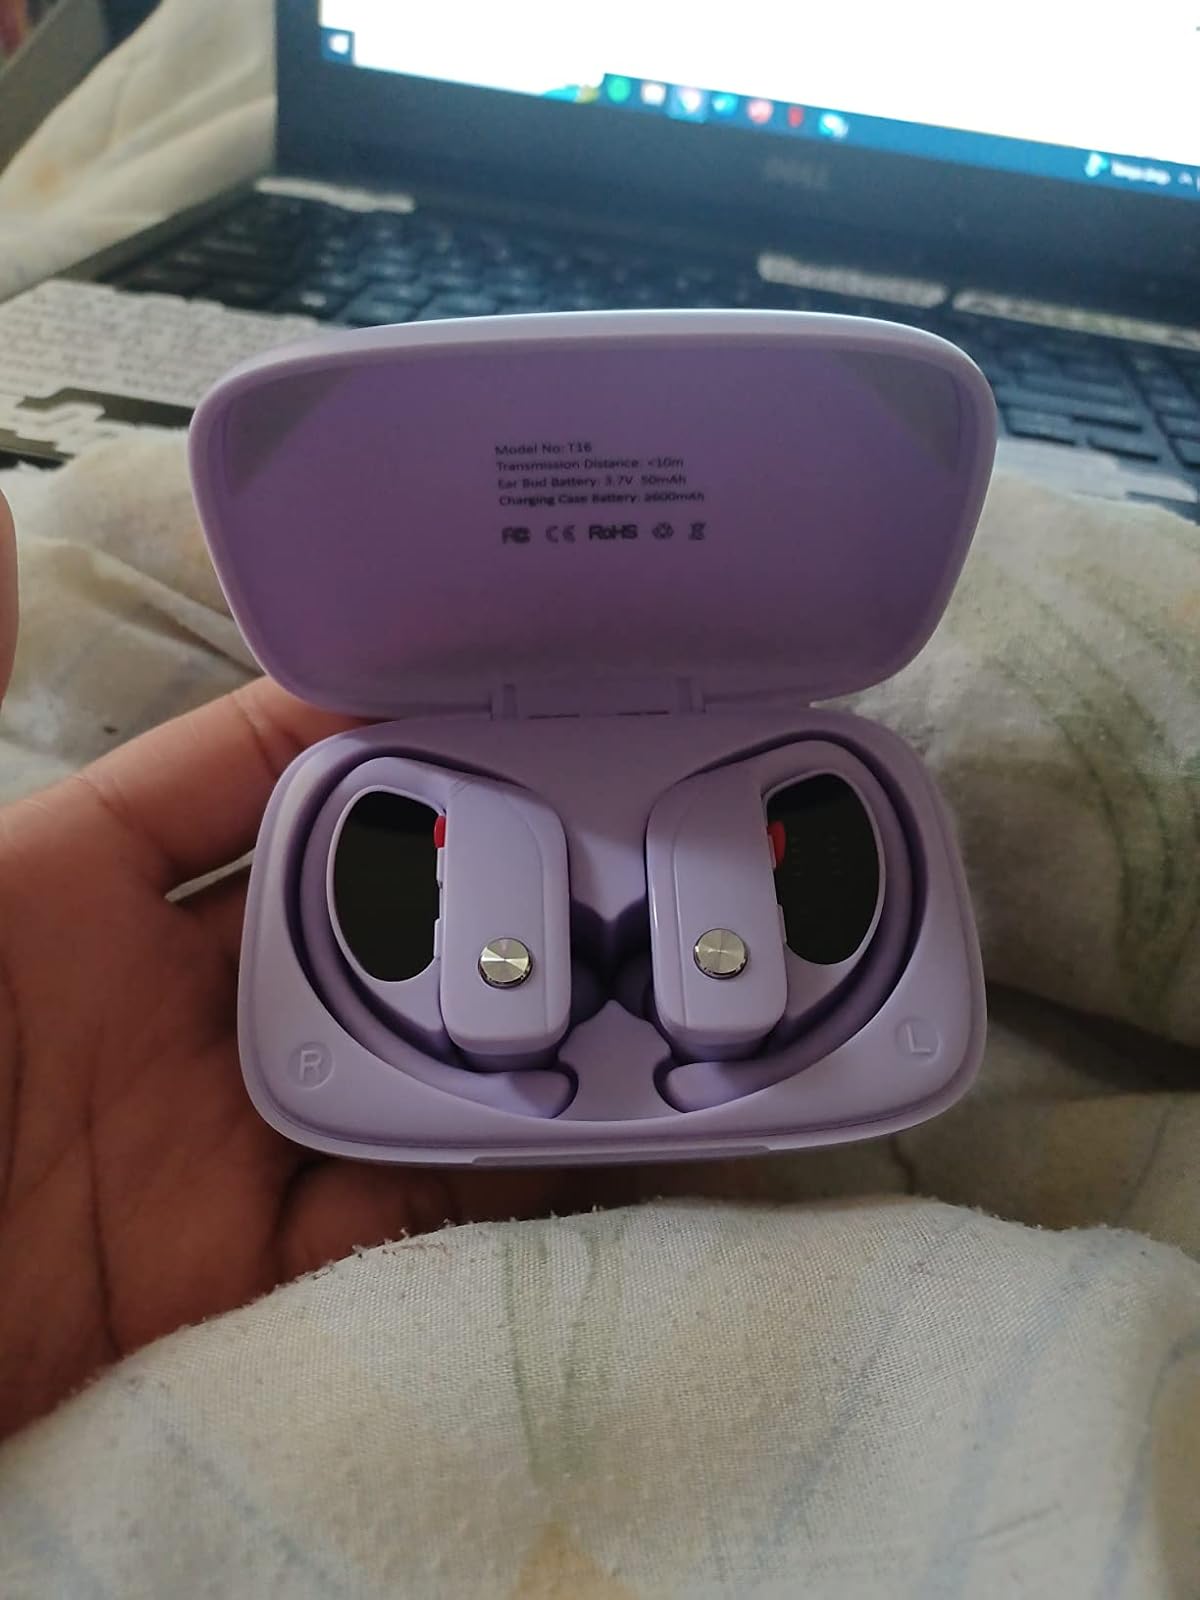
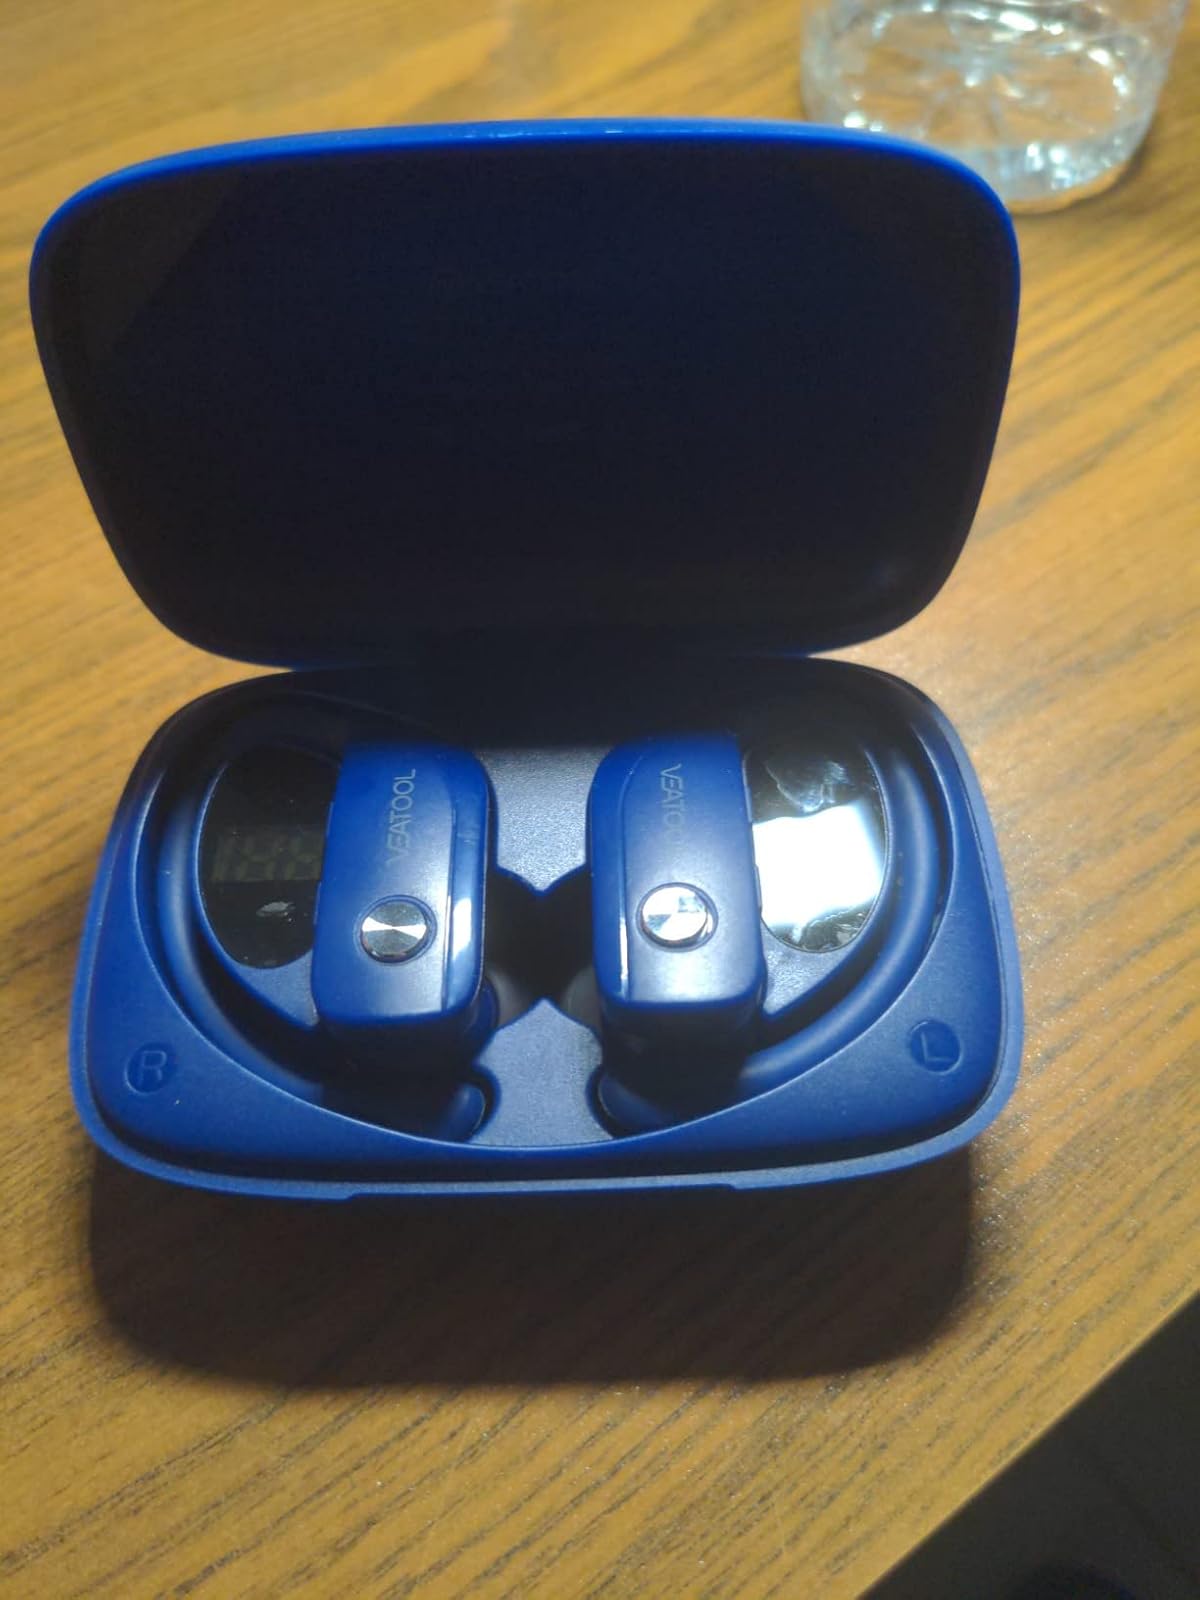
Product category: earbuds
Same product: no